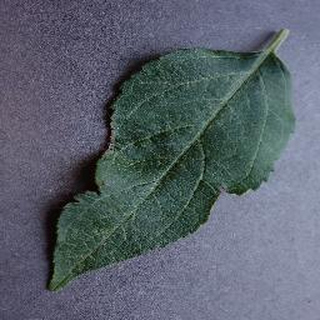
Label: healthy_apple